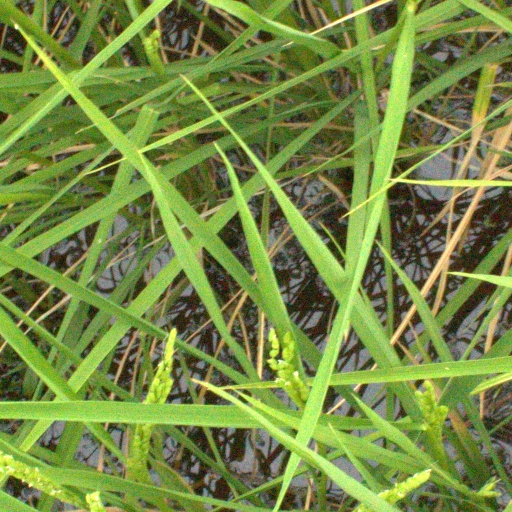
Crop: rice